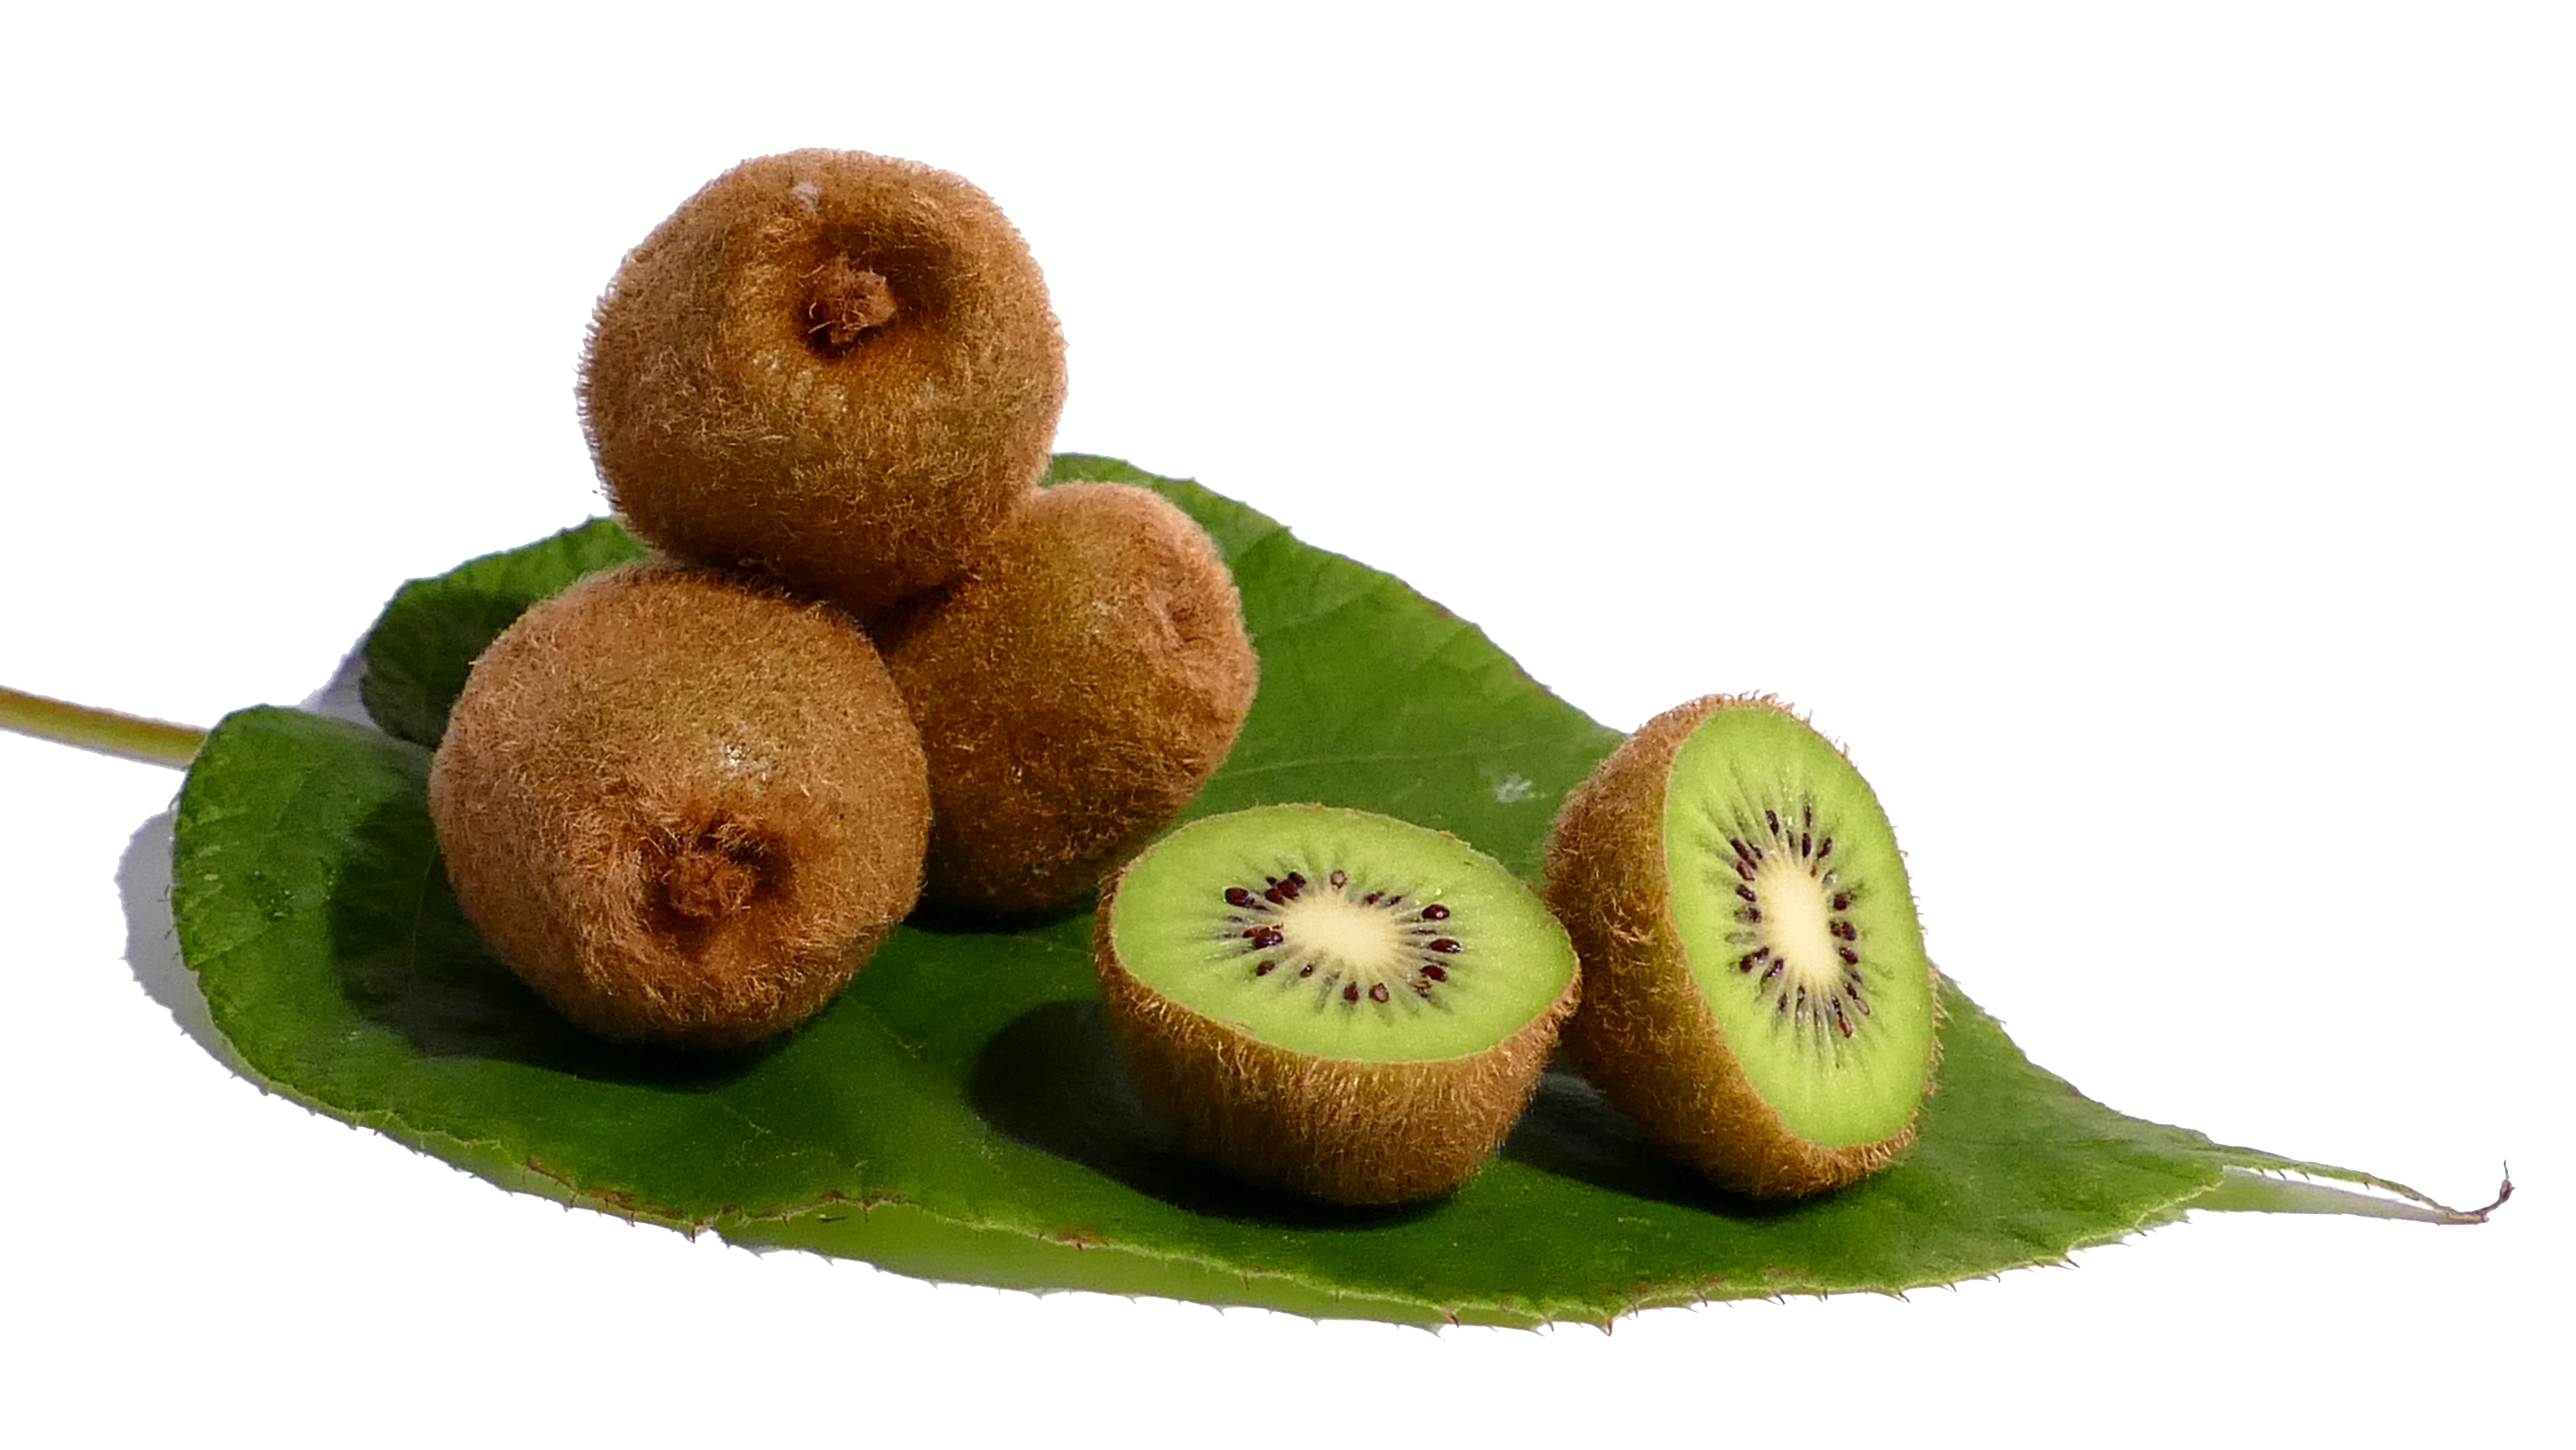
plant, fruit, food, green, produce, healthy, still life, coconut, kiwi, vitamins, kiwifruit, purple mangosteen